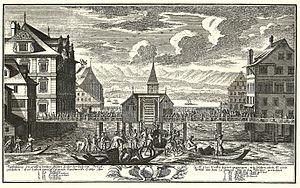
Johann Caspar Ulinger, né le 1ᵉʳ avril 1703 ou le 27 avril 1704 à Herrliberg et mort le 17 juin 1768 à Zurich, est un dessinateur, aquafortiste et graveur sur cuivre suisse.